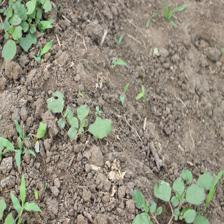
Label: BroadLeafWeed